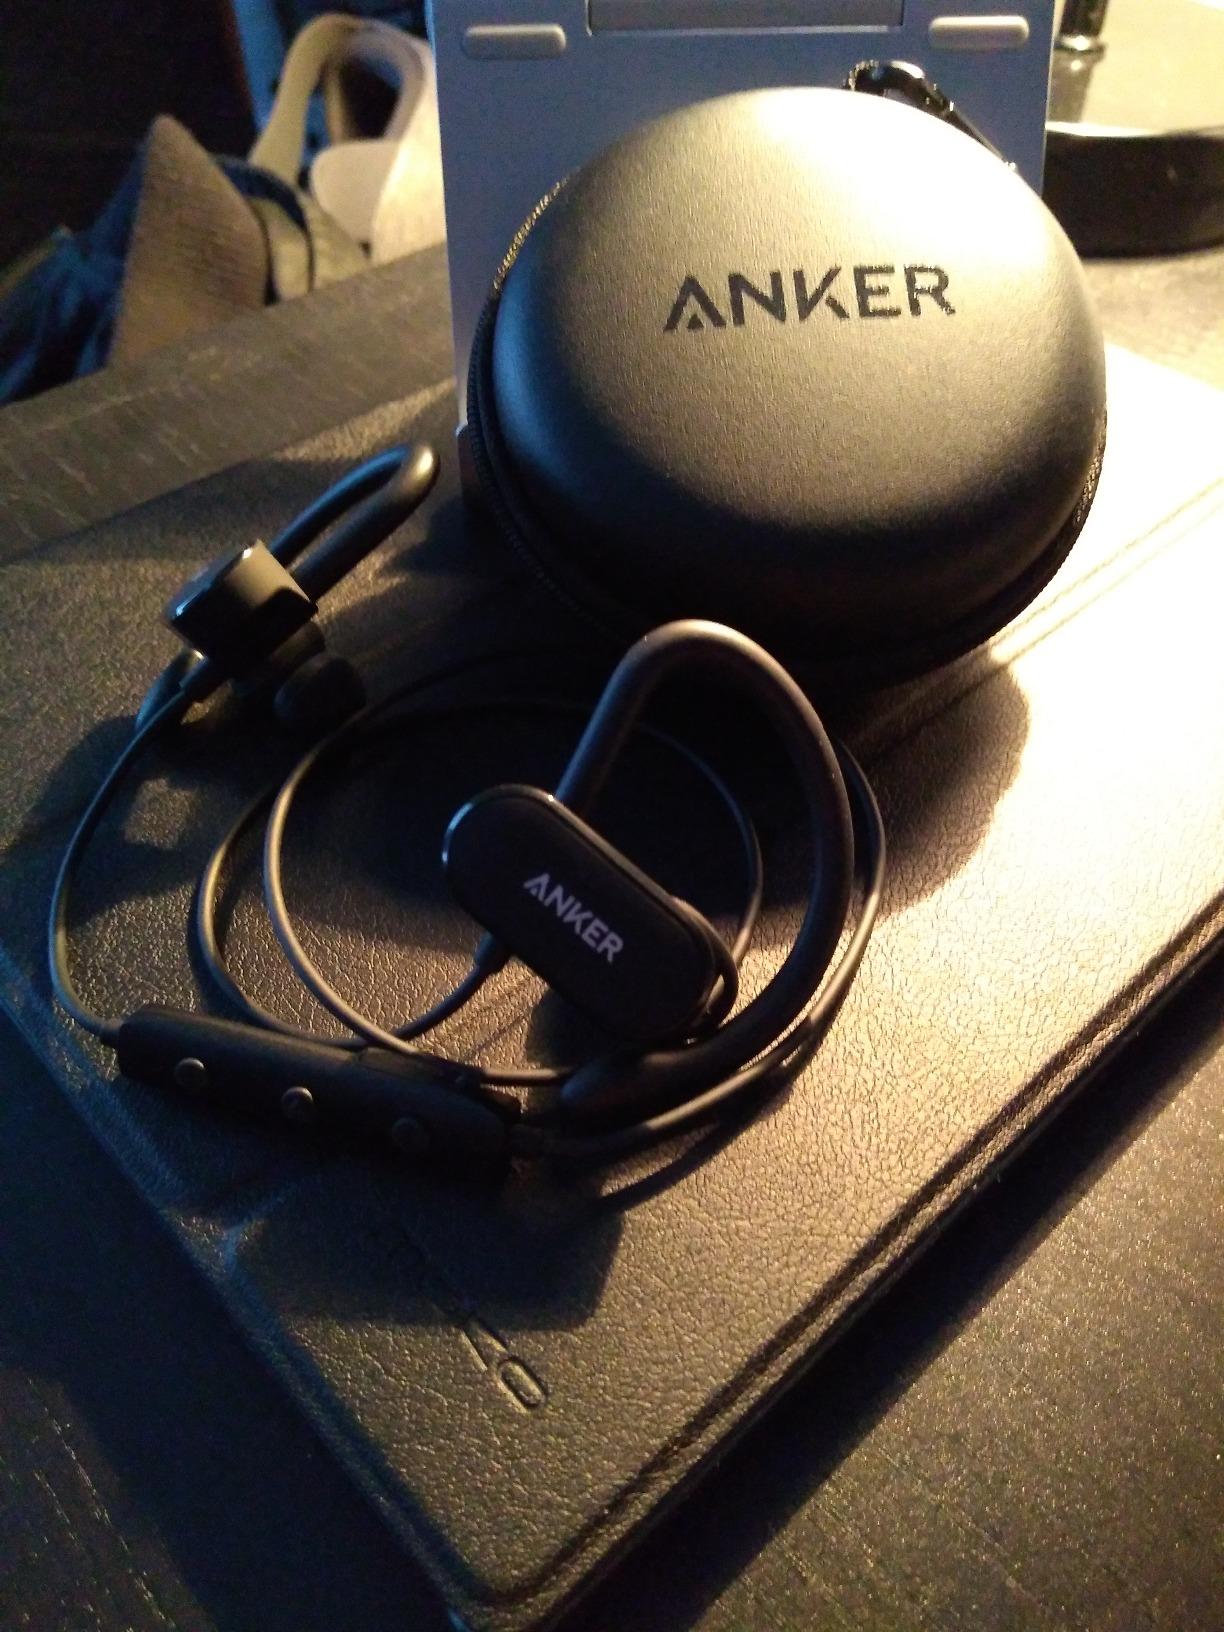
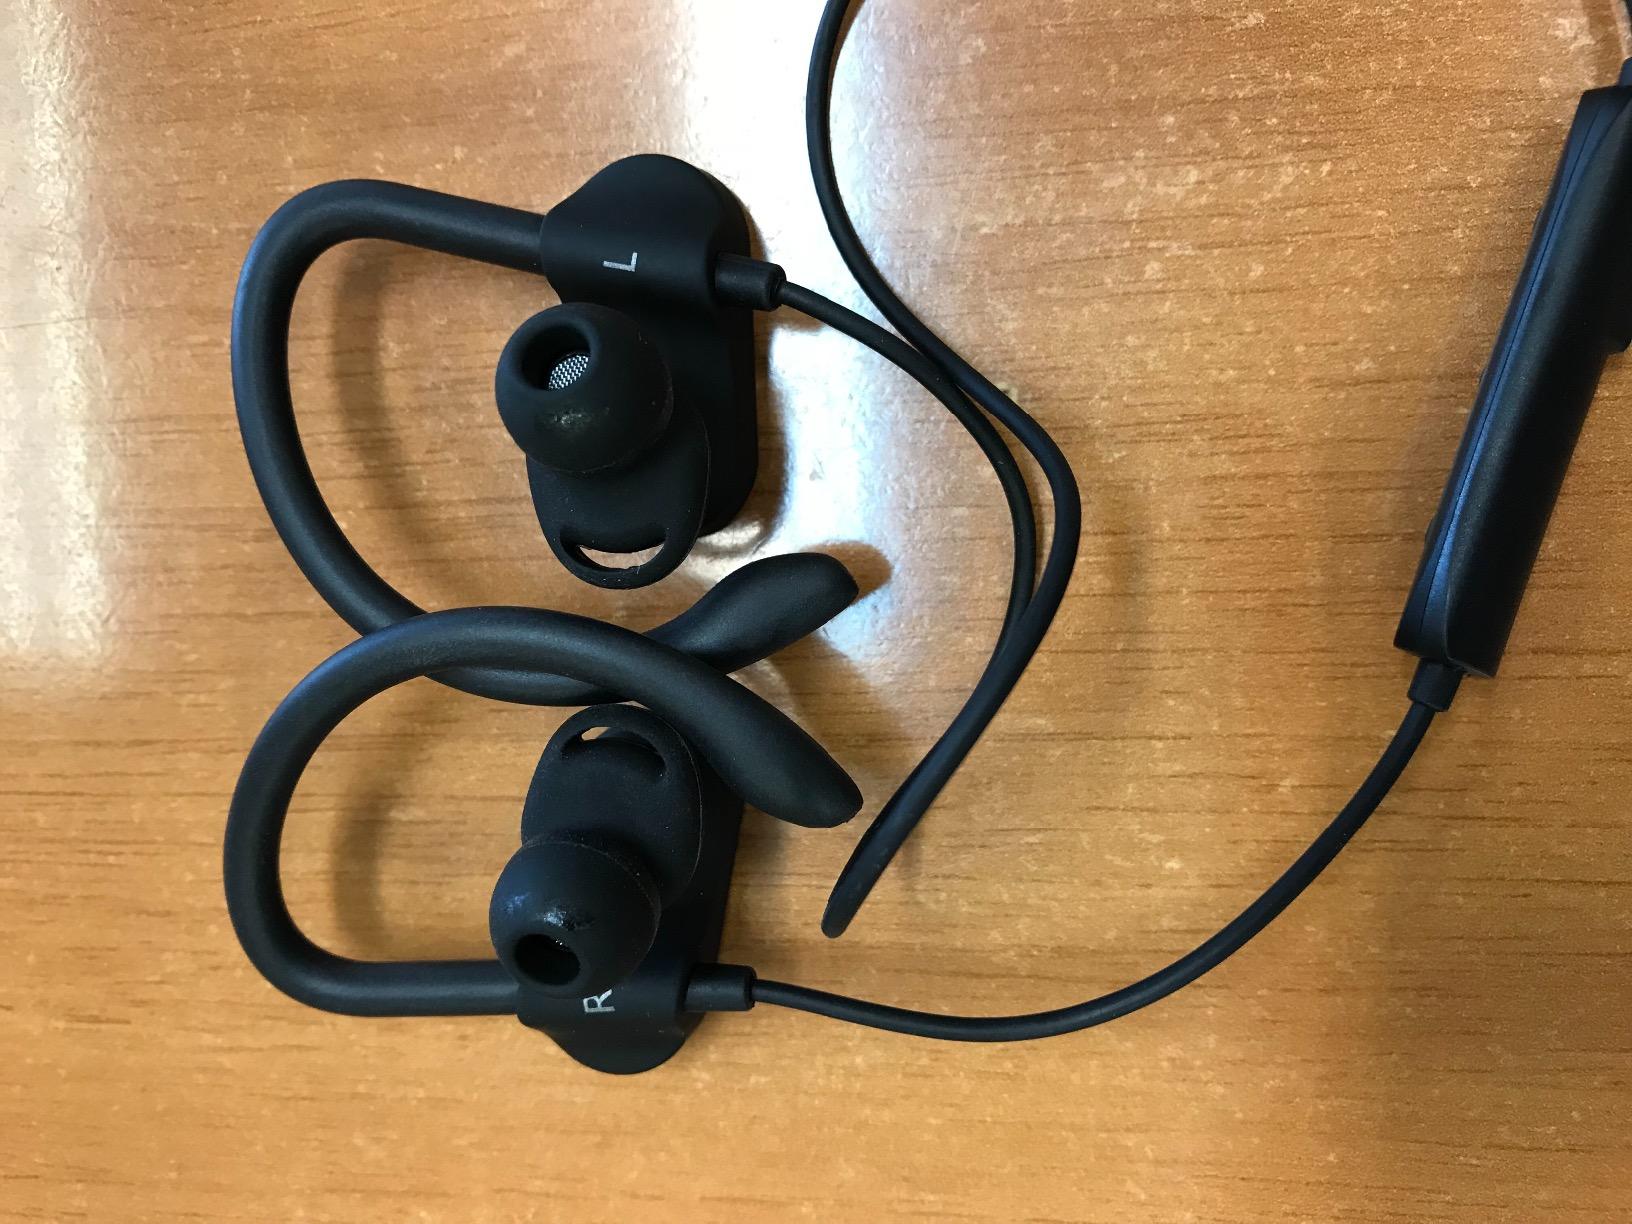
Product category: headphones
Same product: yes